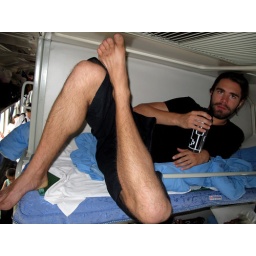
we were so cramped up in our upper beds on the 66 hour train ride